ChangJiang EV

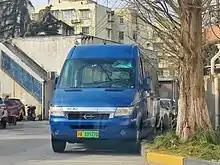
Changjiang Yisheng

The ChangJiang E60, also called the E260, is a compact hatchback produced from 2019 to 2020. It uses a 25kWh motor and takes 7.7 hours to charge. It has 5 doors and 4 seats, and has a 37 kWh battery. It weighs 1290 kg.